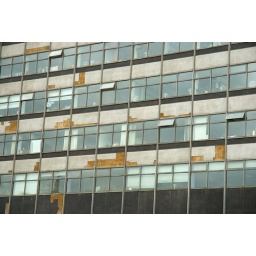
The delapidated state of this office building near Waterloo station makes for an interesting composition